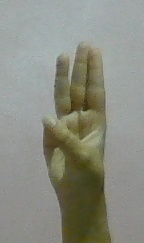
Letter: thaa